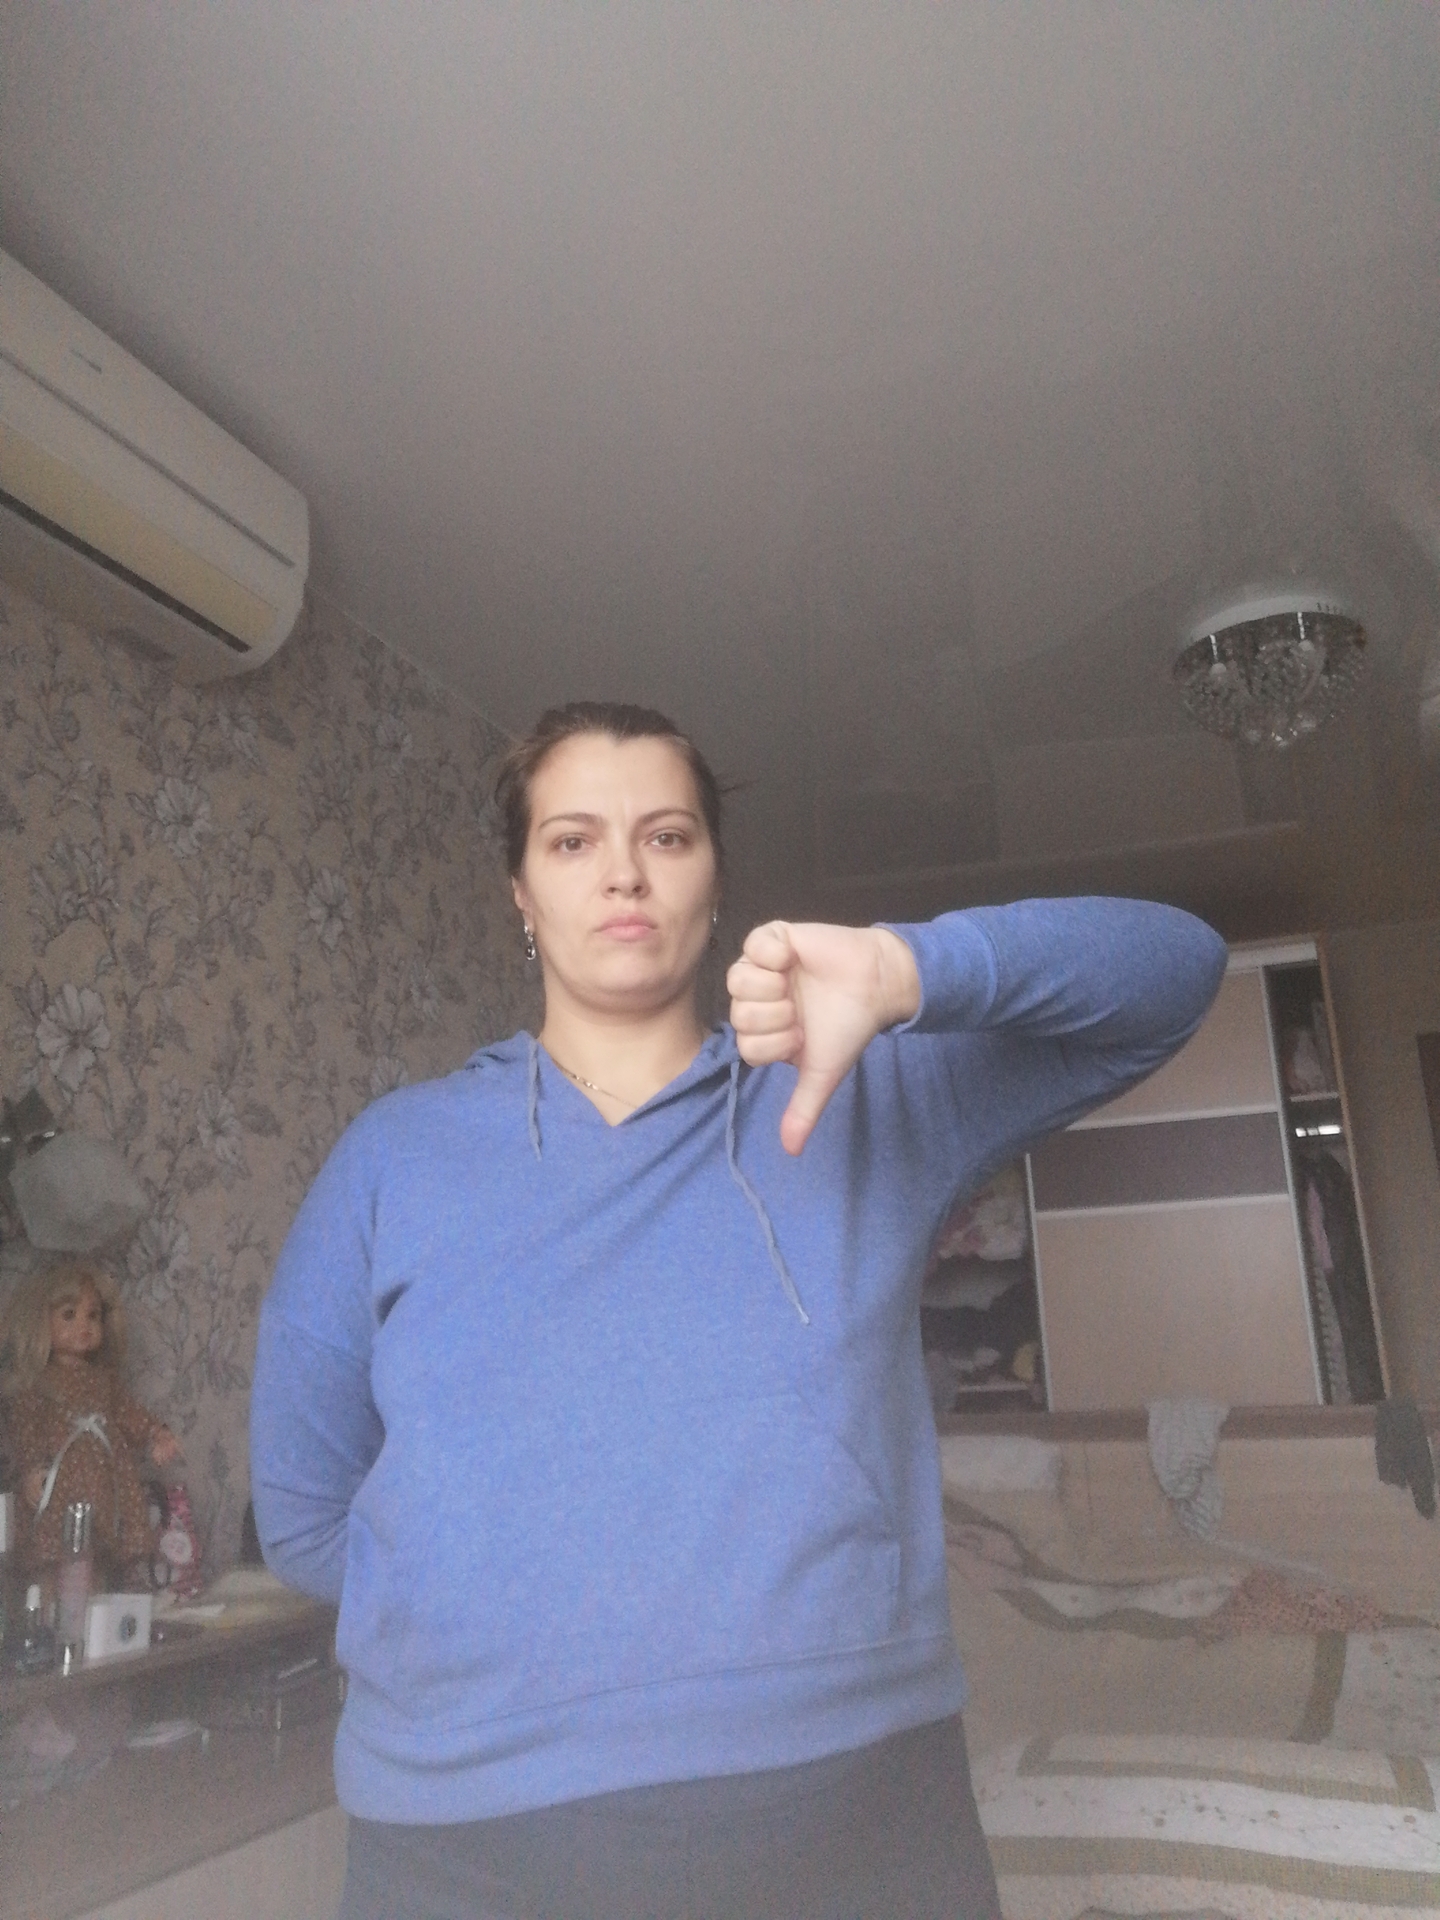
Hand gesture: dislike